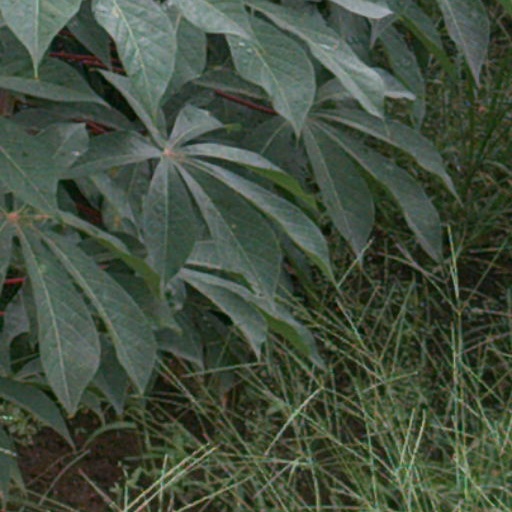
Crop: cassava